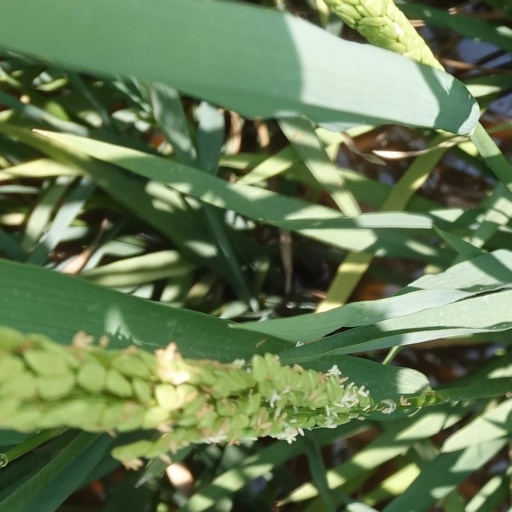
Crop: rice